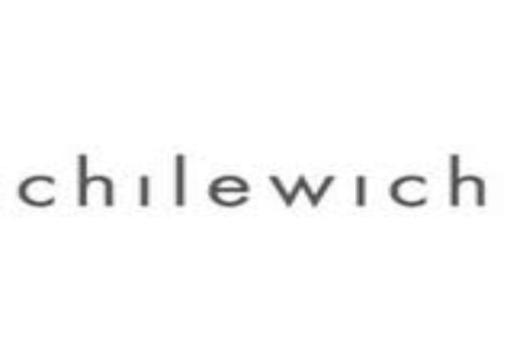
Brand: chilewich
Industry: Clothes